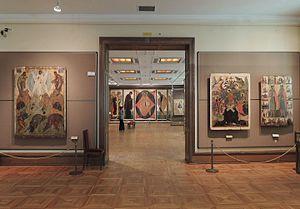
La Transfiguration est une icône de l'église de la Transfiguration, à Pereslavl-Zalesski. La réalisation de cette icône est liée à la restauration et à la nouvelle consécration de l'église de cette ville par le prince Vassili Iᵉʳ Dmitrievitch, aux environs de l'année 1403. Cette église avait été construite en 1157 et était un édifice de l'époque pré-mongole de la Rus' de la principauté de Vladimir-Souzdal. C'est à cette date, des environ de l'an 1403 également, que l'icône fut réalisée et attribuée à cette cathédrale. Elle se trouve aujourd'hui exposée à la galerie Tretiakov, à Moscou.